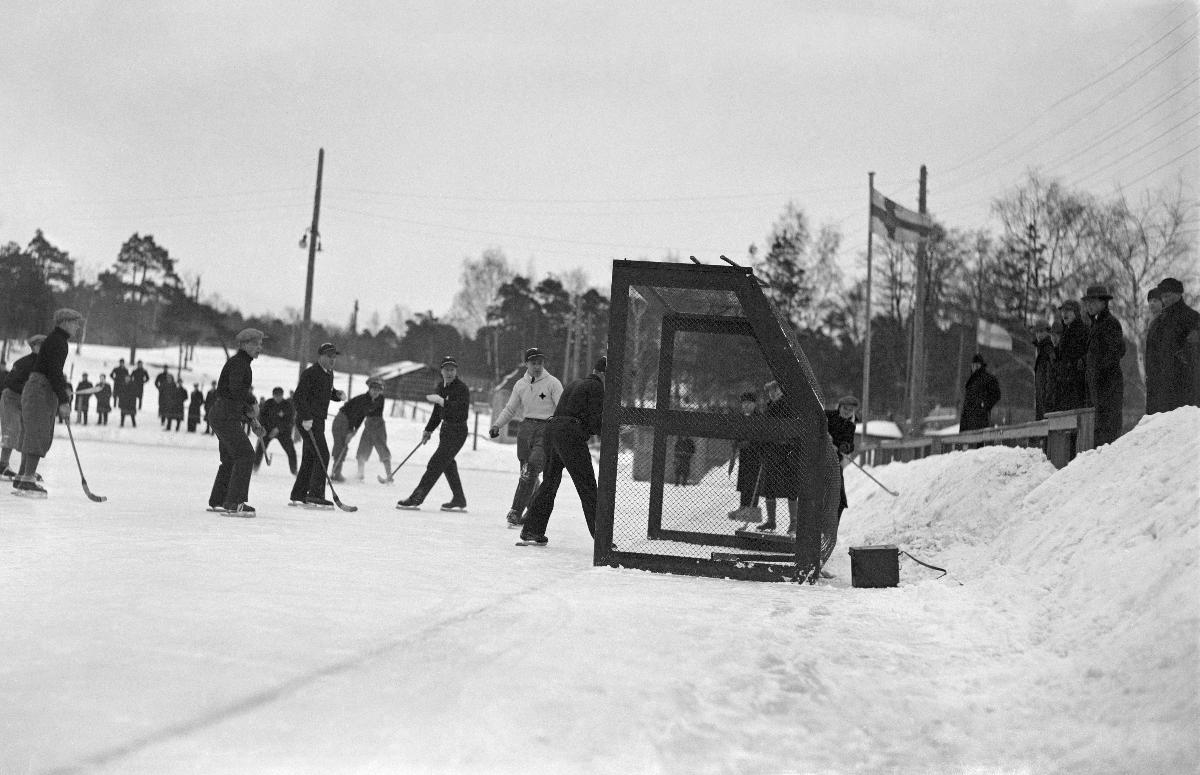
Jääpalloa IFK - Kiffen
Bandy IFK - Kiffen
sisällön kuvaus: Jääpalloa IFK - Kiffen Helsingissä 28.2.1932. Kiffenin ensimmäinen maali. content description: Bandy IFK - Kiffen in Helsinki 28.2.1932. Kiffen's first goal. innehållsbeskrivning: Bandy IFK - Kiffen i Helsingfors 28.2.1932. Kiffens första mål.
Kuvaaja: Sundström, Hugo, kuvaaja
Vuosi: 1932
Paikka: Suomi, Uusimaa, Helsinki
Aiheet: jääpallo; jääpalloilijat; ottelut; talviurheilulajit; HBL; bandy; bandy players; matches (sports contests); sport; winter sport; match; bandyspelare; matcher; vintersport; idrott